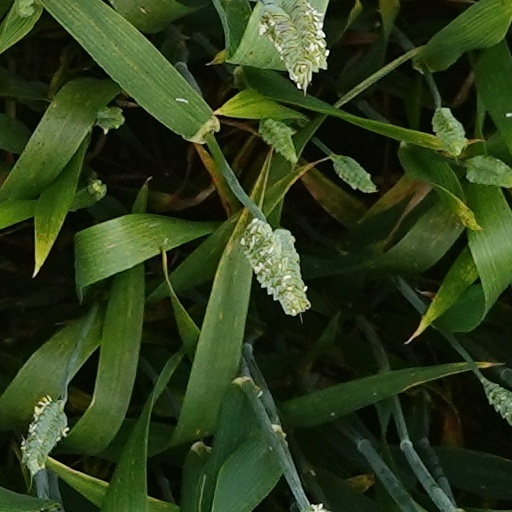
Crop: wheat